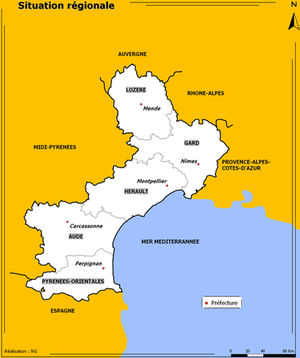
La Lozère est un département français situé dans le nord-est de la région Occitanie. L'INSEE et La Poste lui attribuent le code 48.